2008–2009 Chile listeriosis outbreak

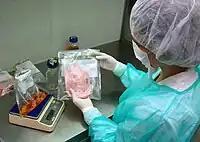
Listeria detection at the Pontificial Catholic University of Chile.

On April 23, the Ministry of Health issued a report on the status of the outbreak, identifying eighteen cases and three deaths, two in the Metropolitan Region, and one in Rancagua, O'Higgins Region, the first listeriosis fatality reported outside Santiago. Two days later, the Jumbo supermarket chain detected that several of its own products, including "longanizas", "chorizos", meats and sausages, had the bacterium, and they were immediately withdrawn from sale to the public.